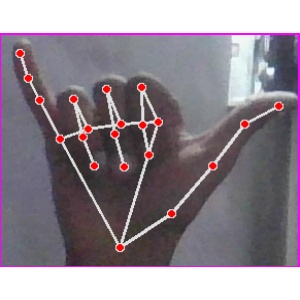
अक्षर: य